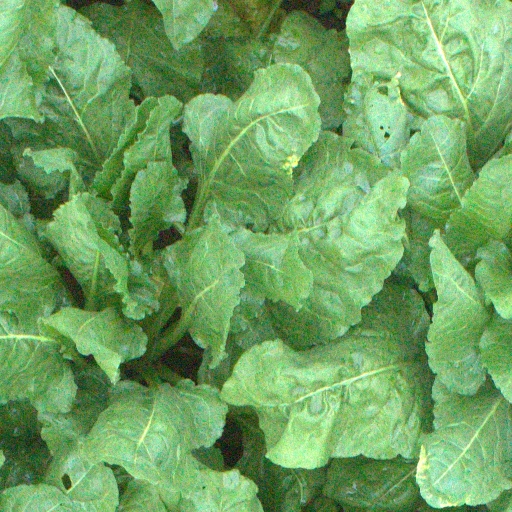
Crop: sugar beet